Temple Terrace, Florida

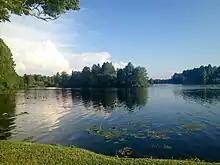
Hillsborough River at Riverhills Park

In 1925 and 1926, the Temple Terrace Golf and Country Club (which is still in existence) hosted the Florida Open (in 1925 billed as the "Greatest Field of Golfers ever to Play in Florida"). "Long" Jim Barnes was the resident professional of the course at the time (James Kelly Thomson was the course's first pro), and every major golfer of the day competed in the event except for Bobby Jones. Leo Diegel won the tournament. Jim Barnes' friend Fred McLeod is also associated with the early days of the course. The golf-course architect was Tom Bendelow, who also designed Medinah Country Club's Course #3 in Chicago, a golf course that has hosted three U.S. Opens (1949, 1975, 1990) and two PGA Championships (1999, 2006). The golf course of the Temple Terrace Golf and Country Club is virtually unchanged since its design by Bendelow and is eligible for the National Register of Historic Places. It measures 6,414 yards with a par of 72.